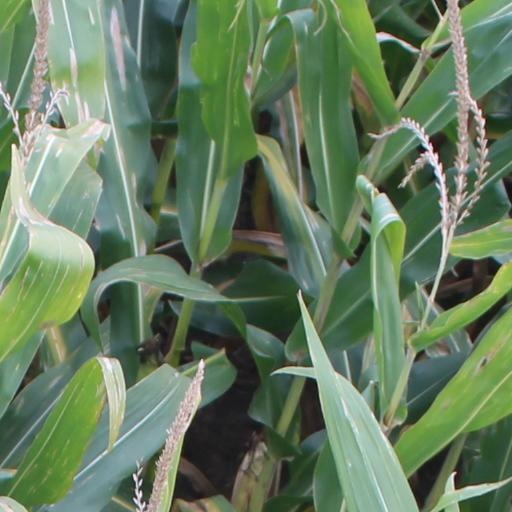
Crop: maize; corn